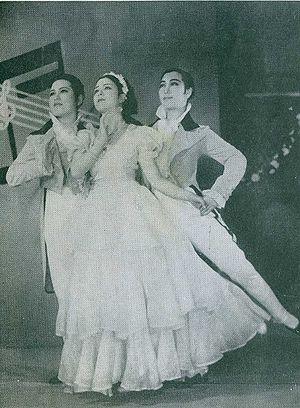
La revue Takarazuka est une revue ou compagnie de théâtre japonaise composée exclusivement de femmes non mariées.